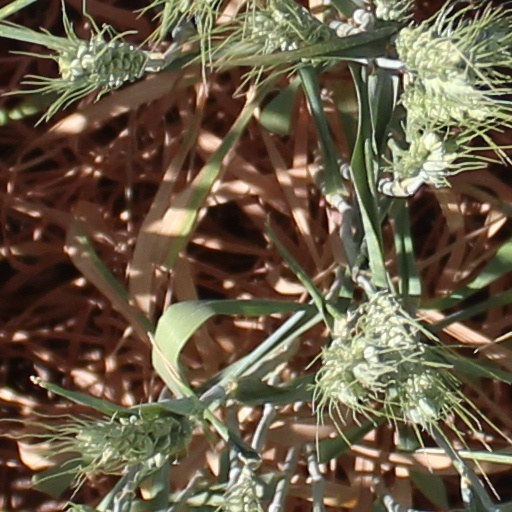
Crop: wheat